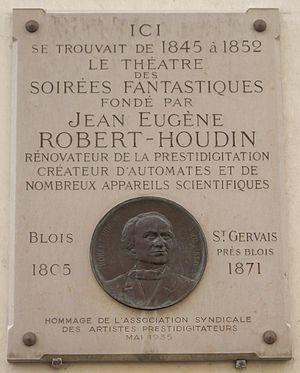
Plaque commémorative, 11 rue de Valois, Paris 1er.«
Jean-Eugène Robert-Houdin, né à Blois le 7 décembre 1805 et mort à Saint-Gervais-la-Forêt le 13 juin 1871, est le plus célèbre illusionniste français du XIXᵉ siècle et fondateur du Théâtre Robert-Houdin inauguré 11, rue de Valois à Paris en 1845 et transféré 8, boulevard des Italiens en 1854.